Lewisham rail crash

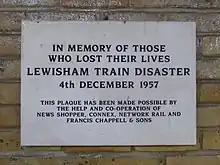
Memorial to the train crash on the wall of the station

The Ministry of Transport report on the collision was published in 1958. Witnesses were interviewed, the visibility of the signals on the line examined, and tests showed no fault in the signalling equipment. The report found that the driver had not slowed for two caution signals, and applied the brakes only after the fireman had called to him that he had passed a danger signal. Although he had poor visibility of signals from the driver's seat, he did not cross over to see them, or ask the fireman to look for them.